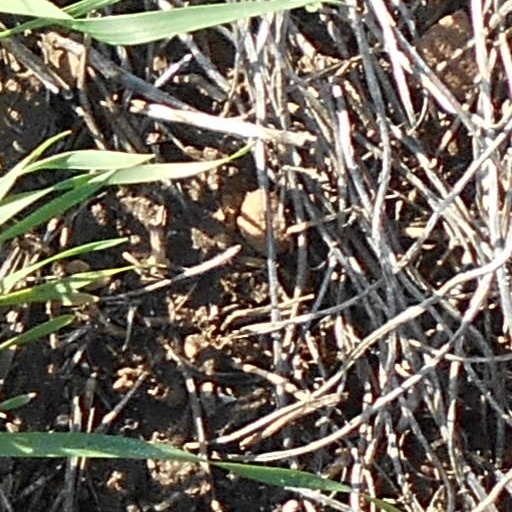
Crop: wheat